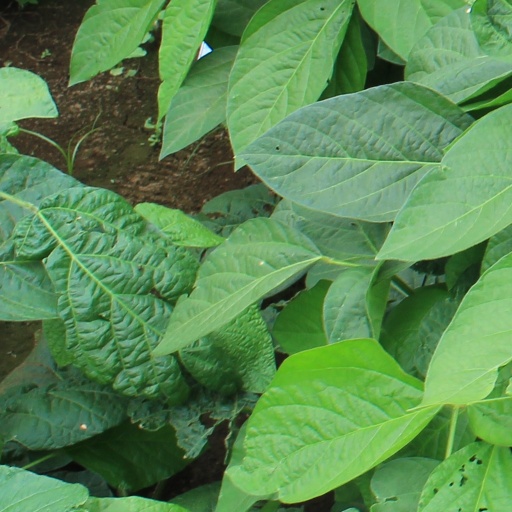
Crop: soybean